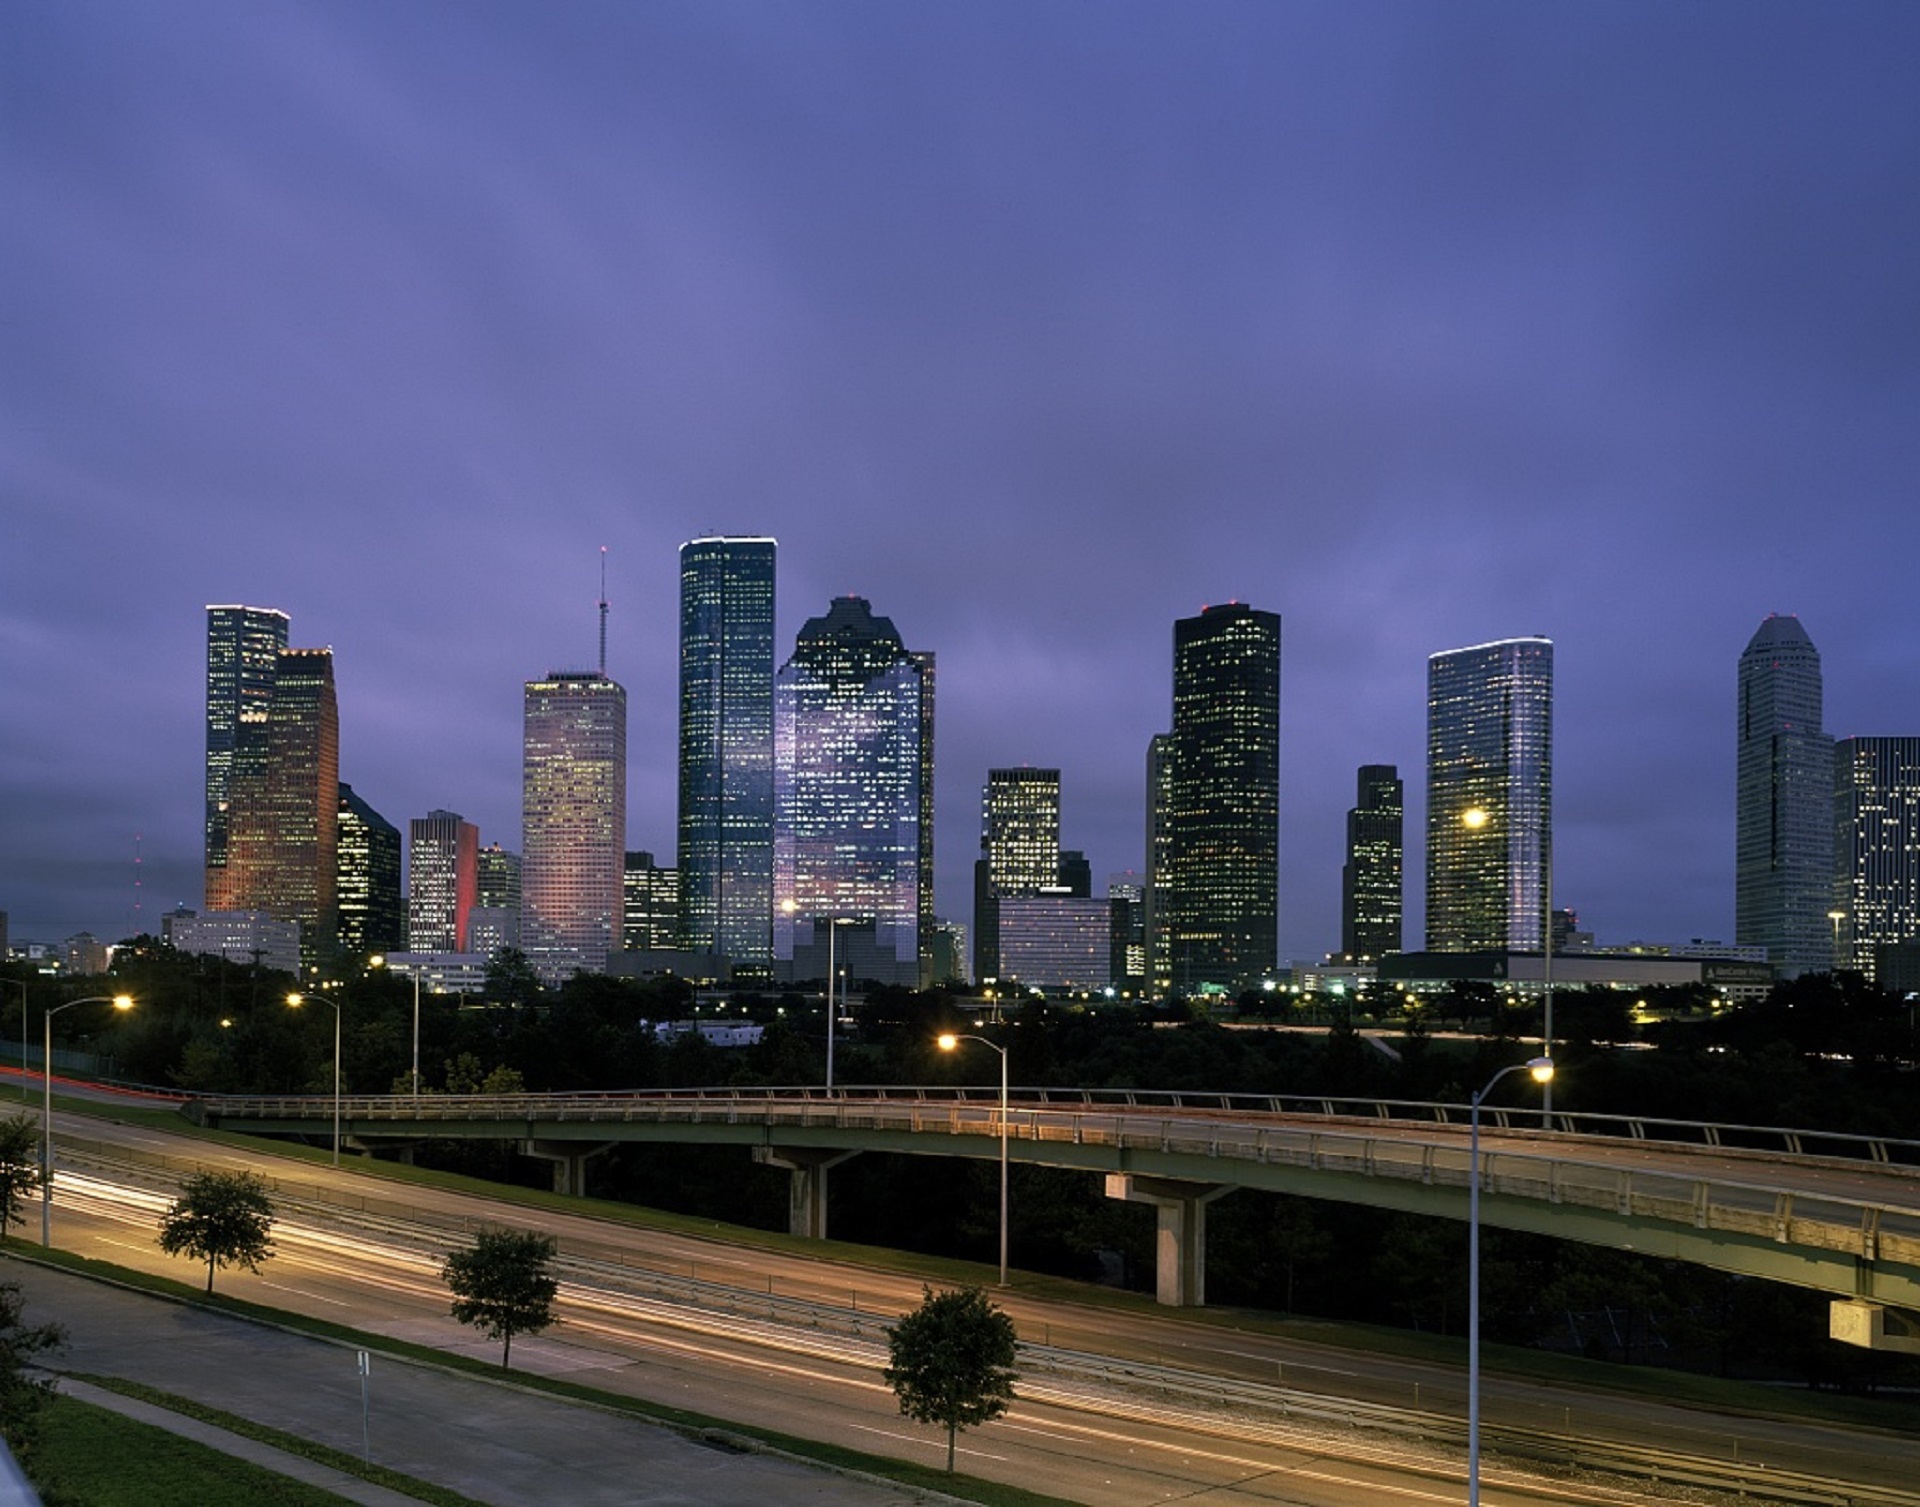
horizon, architecture, sky, sunset, skyline, night, city, skyscraper, urban, highrise, cityscape, downtown, dusk, evening, twilight, reflection, scenic, usa, landmark, tower block, buildings, towers, texas, metropolis, houston, urban area, highways, geographical feature, human settlement, atmosphere of earth, metropolitan area